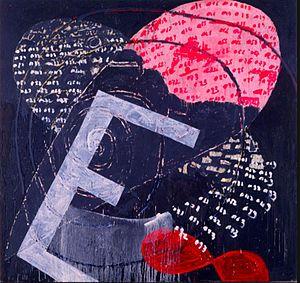
peinture
Georges Autard, né à Cannes le 17 avril 1951, est un peintre et graveur français.